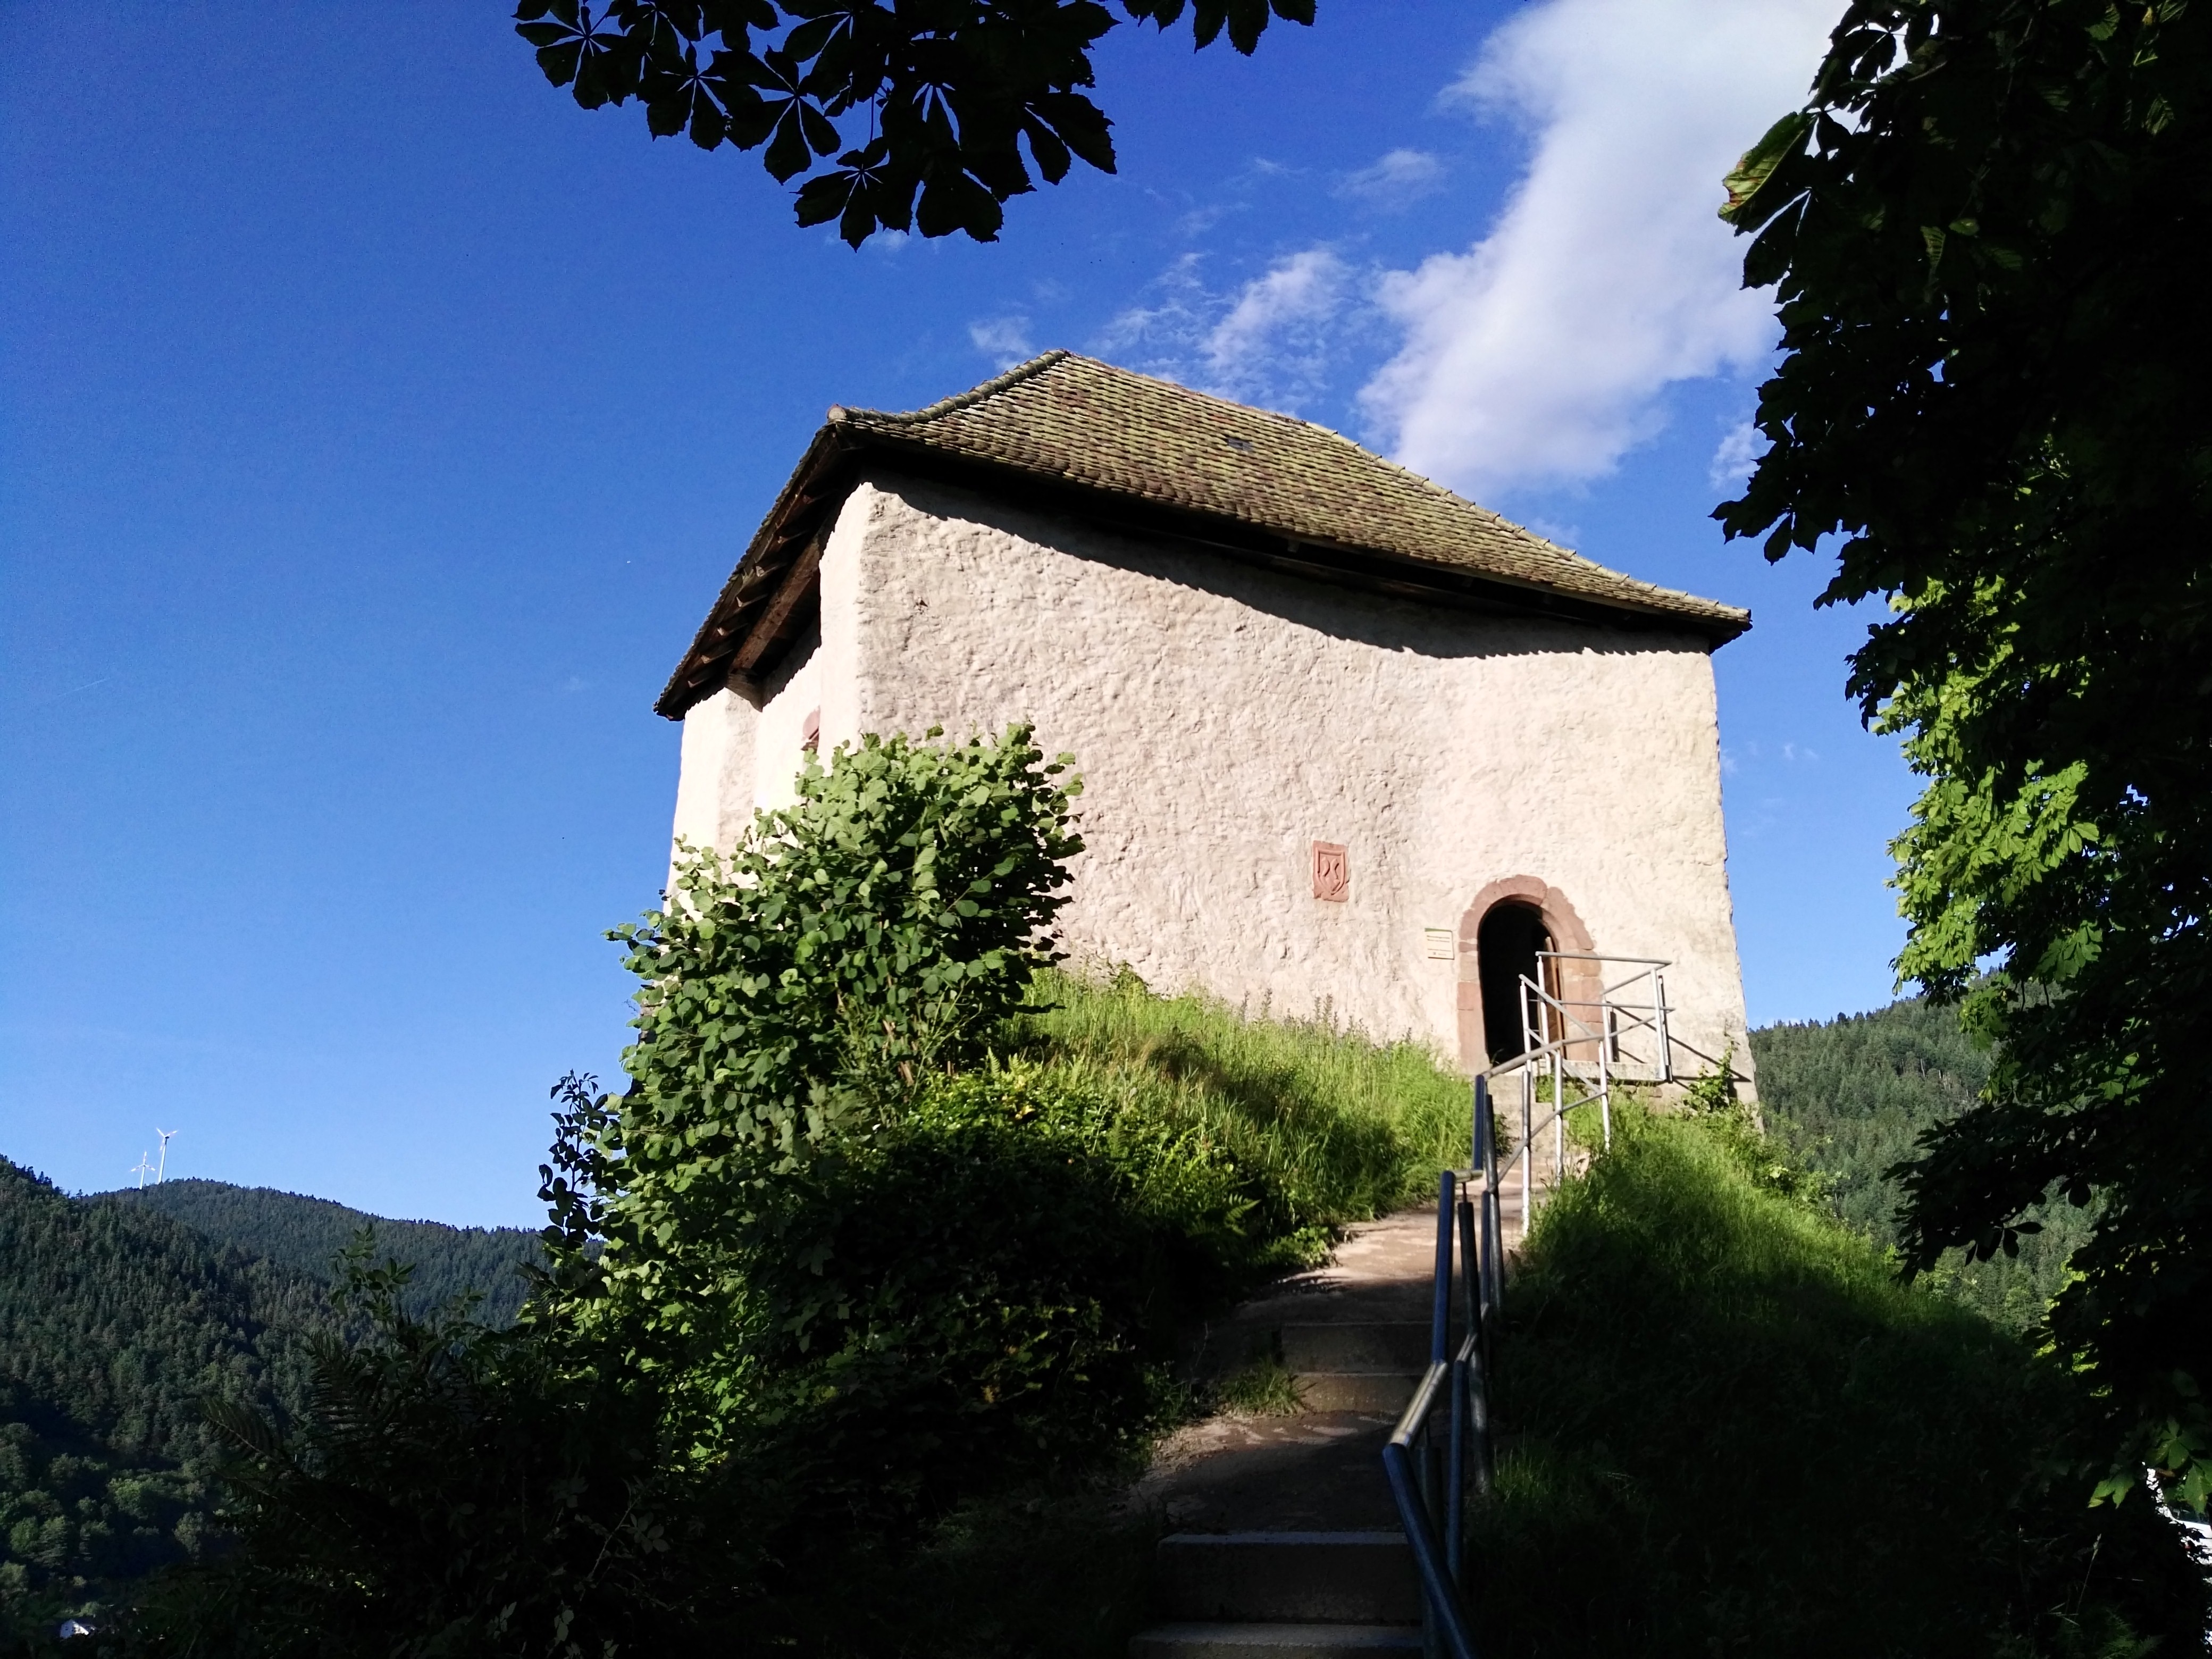
house, building, chateau, village, castle, church, chapel, place of worship, monastery, estate, rural area, hornberg, minstrel office